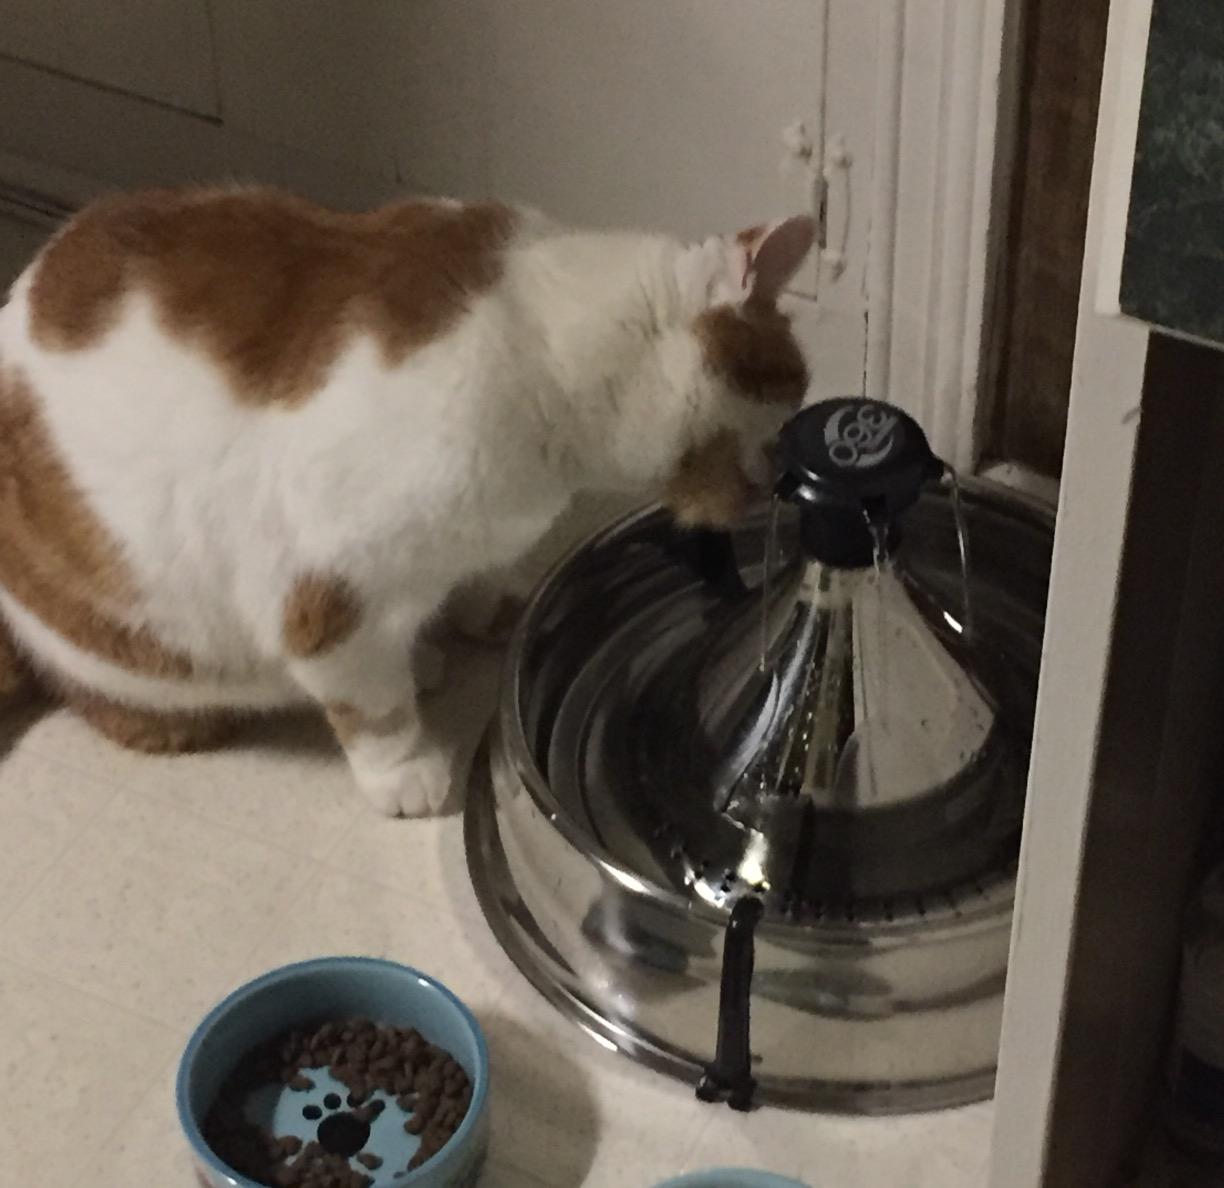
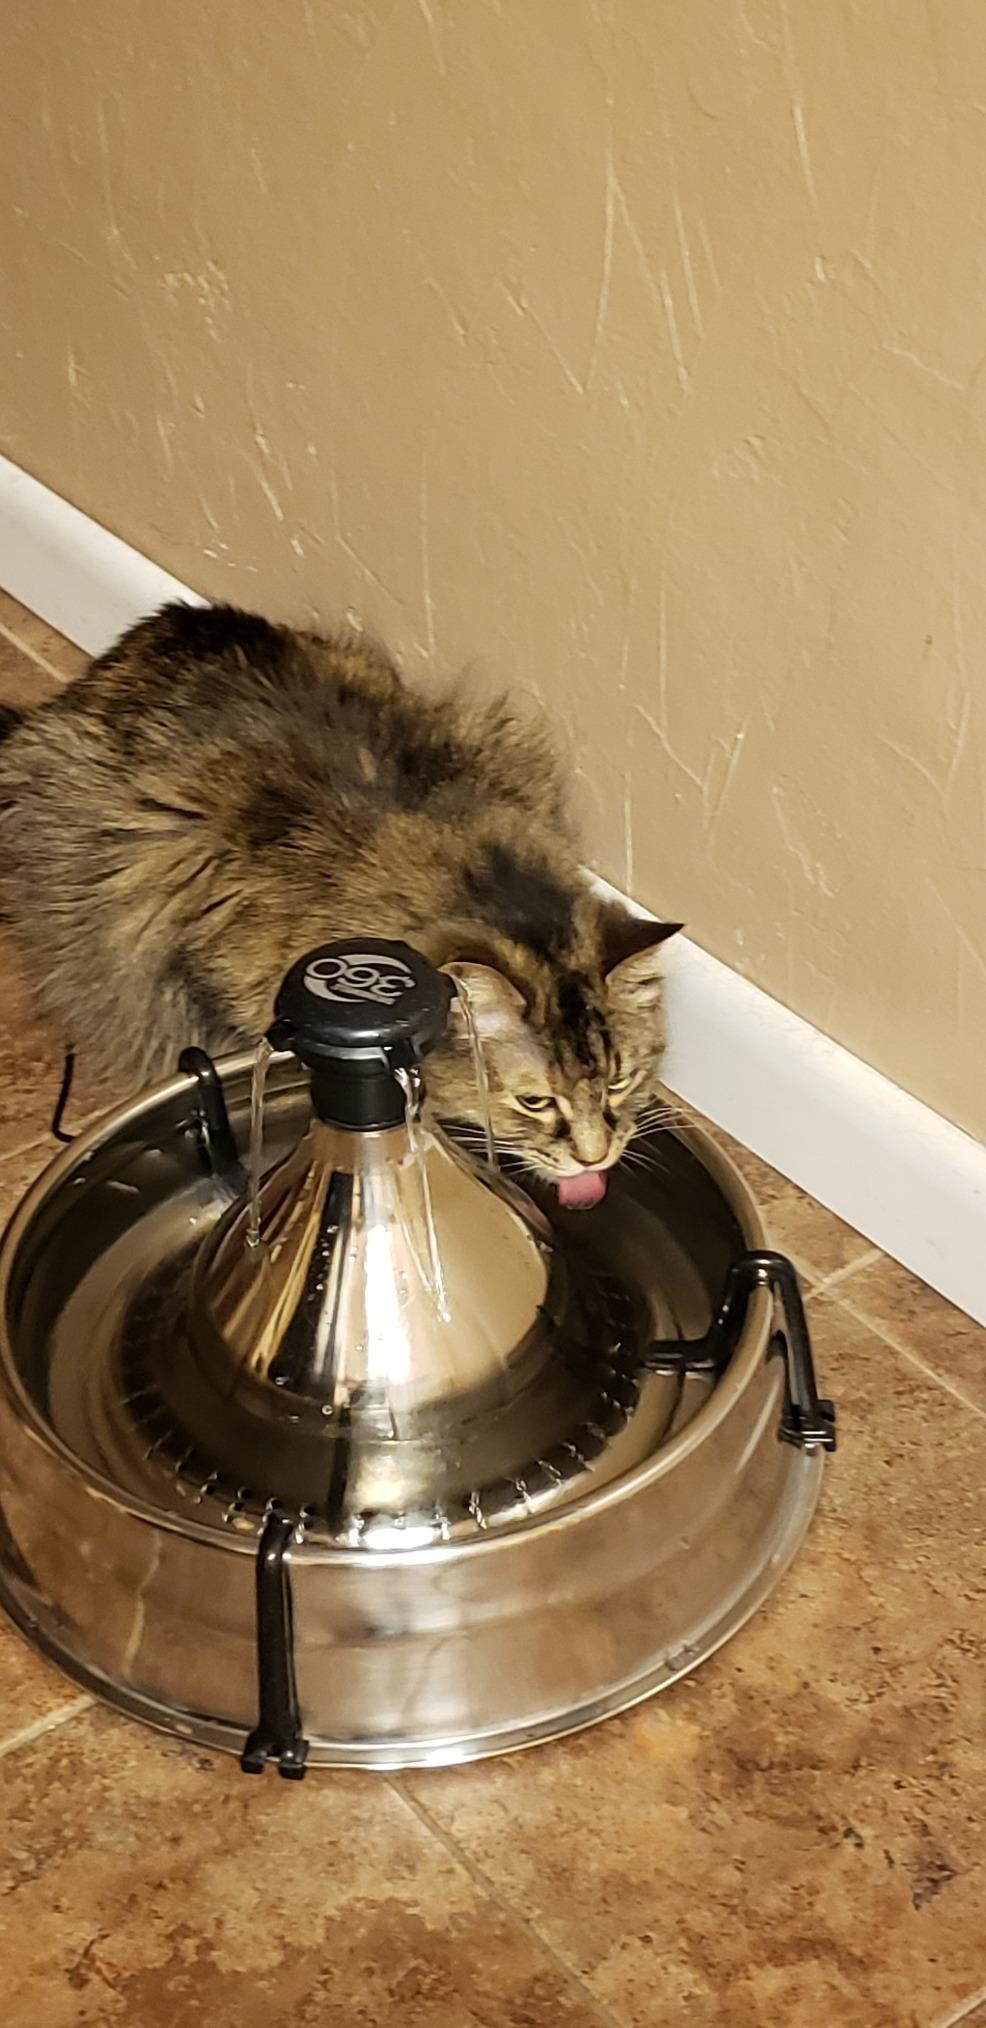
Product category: items_bowl
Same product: yes